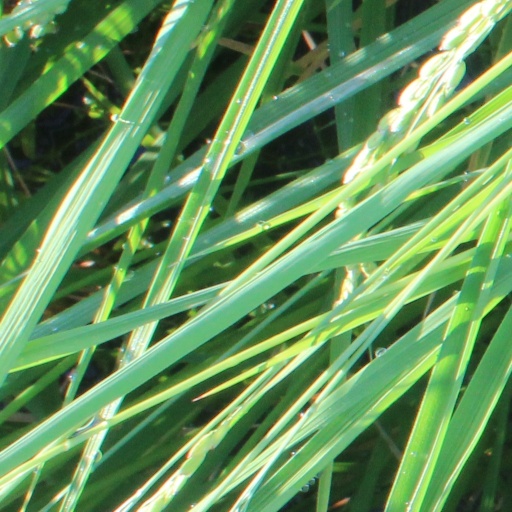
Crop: rice